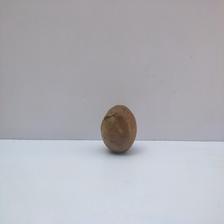
Size: Spoiled